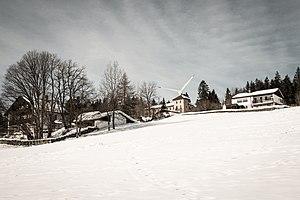
Le mont Soleil est un sommet du massif du Jura. Situé en Suisse, il culmine à 1 291 mètres d'altitude.